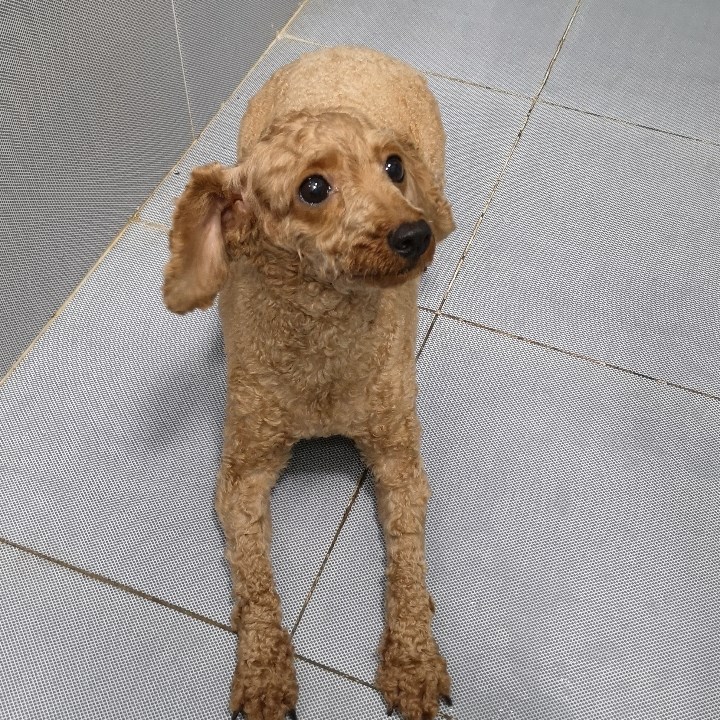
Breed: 7449-n000128-teddy